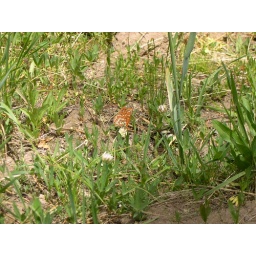
butterfly in the grass